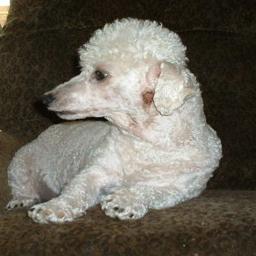
Animal: dogs